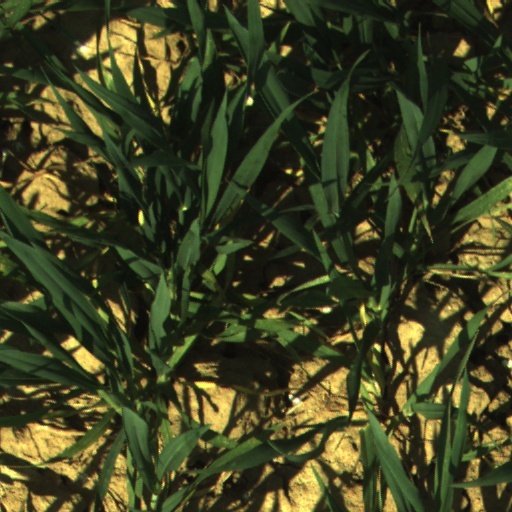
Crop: wheat